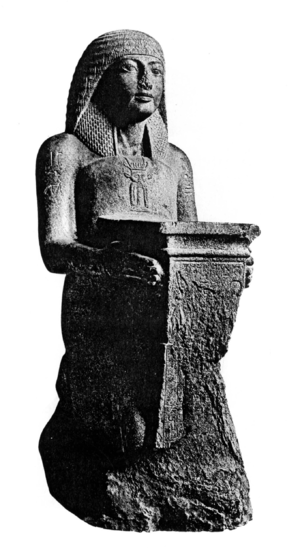
L'État pharaonique est l'ensemble des institutions en place en Égypte antique sous le pouvoir royal des pharaons, entre la fin de la Période prédynastique et la conquête du pays par Alexandre le Grand en -332. Durant ces trois millénaires, le pays a connu une organisation et des administrations cohérentes. Tirant sa légitimité des dieux, le pharaon est l'État à lui seul et en assure les fonctions essentielles. Il est l'administrateur principal du pays, le chef des armées, le seul législateur, le premier magistrat et le prêtre suprême. Il lui revient de choisir seul la politique à mener. Cependant, il délègue l'exécution de ses décisions à une cohorte de scribes, de conseillers et de fonctionnaires. Pour cela, il s'appuie sur une administration chapeautée par un ou plusieurs vizirs et divisée en diverses sections dont le Trésor, le Grenier, les Archives et les Travaux royaux. Au niveau local, le pays est découpé en provinces appelées nomes. Chacune d'elles est dirigée par un fonctionnaire désigné par le roi, le nomarque. À l'intérieur de ces nomes, des districts, des villes et villages sont eux aussi administrés par des représentants royaux.